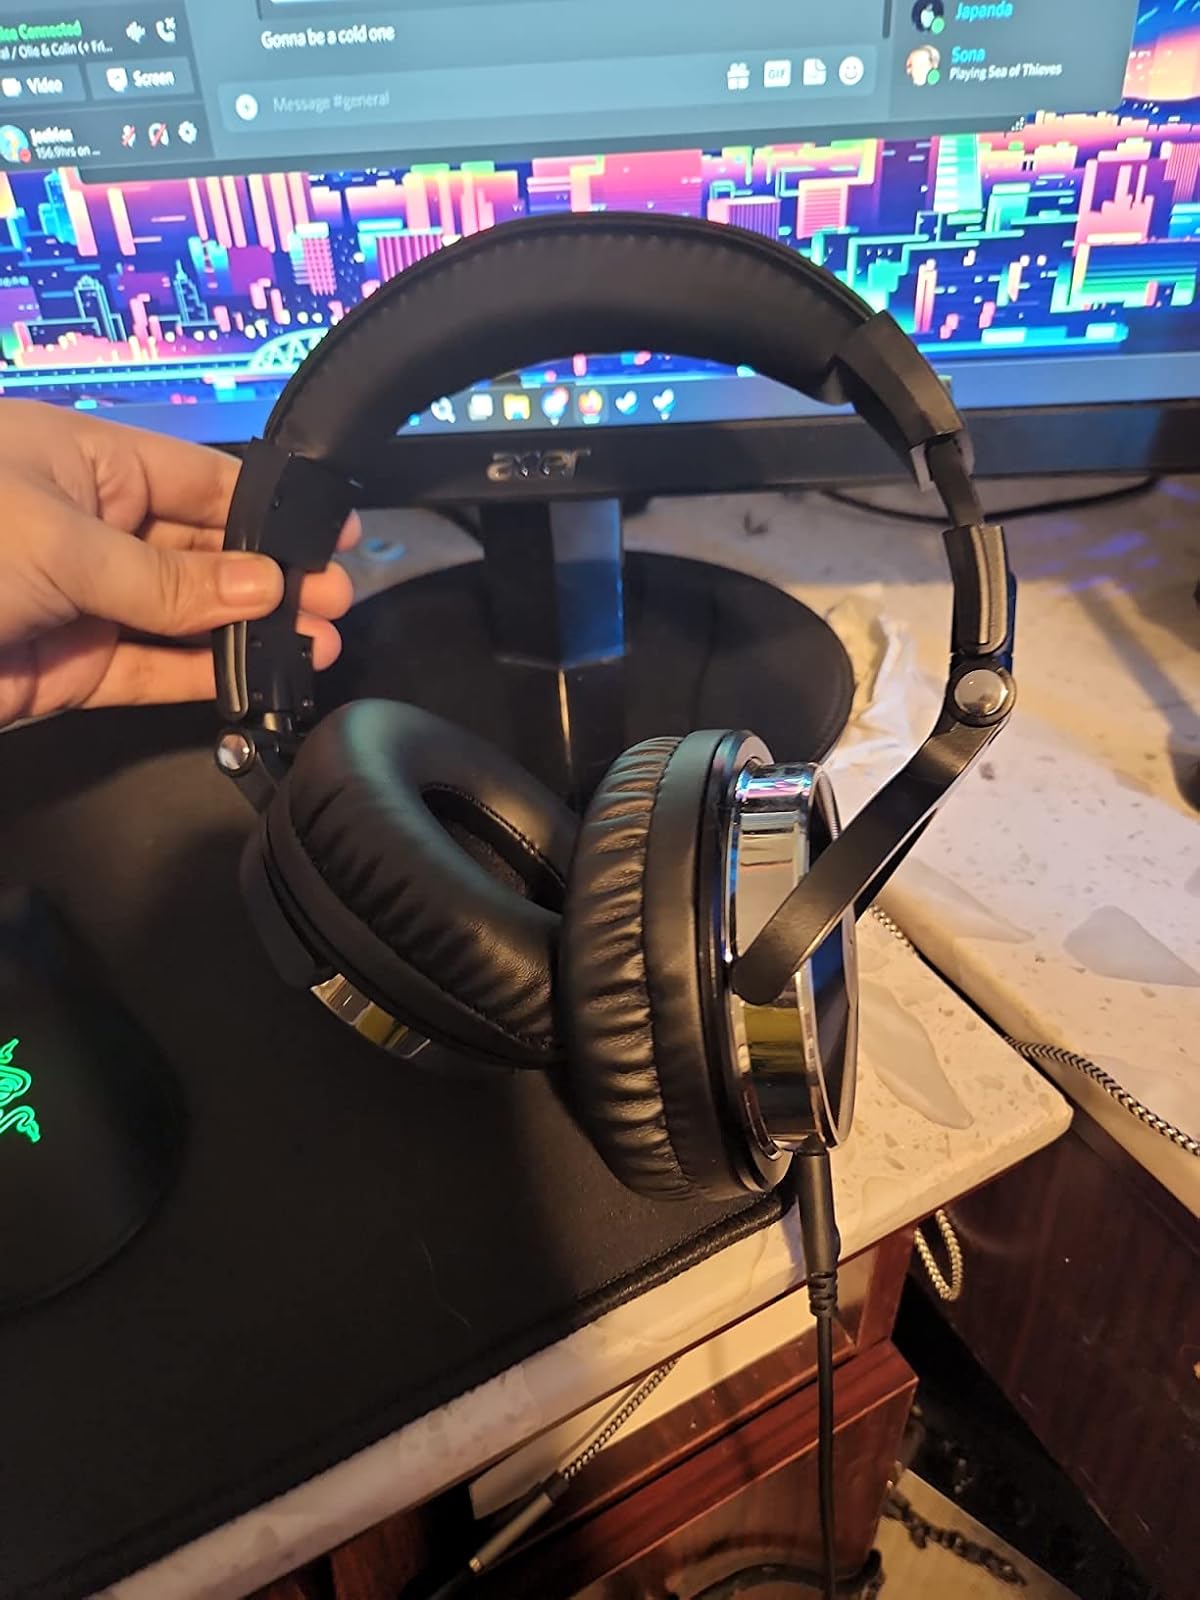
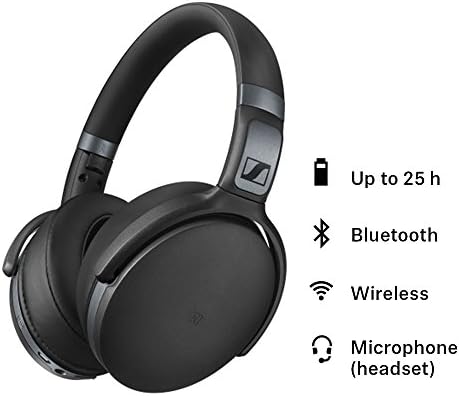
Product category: headphones
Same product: no